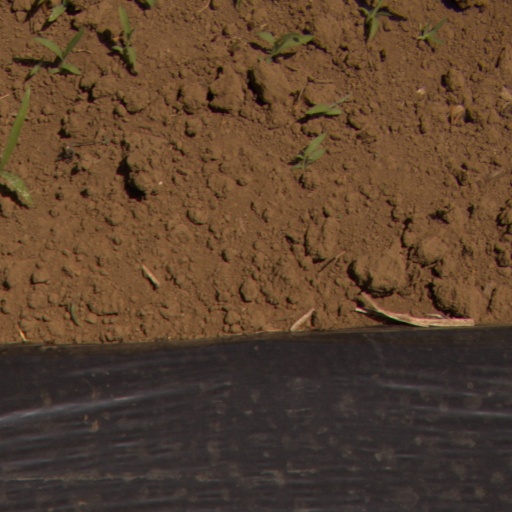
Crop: Jerusalem artichoke